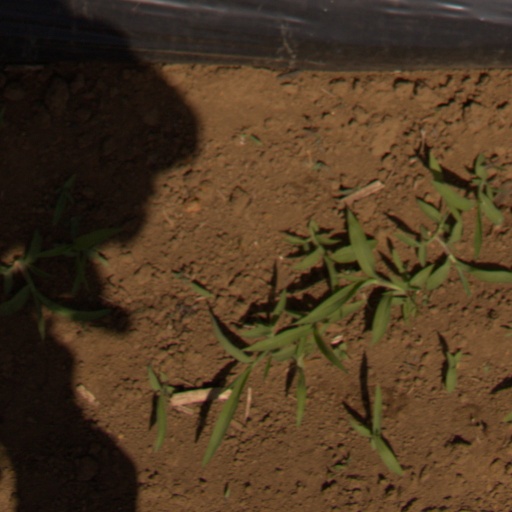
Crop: Jerusalem artichoke